2017 World Rally Championship

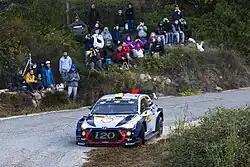
Andreas Mikkelsen and Anders Jæger joined Hyundai Motorsport for the 2017 Rally Catalunya.

Kris Meeke and Paul Nagle took the first tarmac win of their career in Catalunya, while Sébastien Ogier and Julien Ingrassia extended their championship lead. Ott Tänak and Martin Järveoja finished third, passing Thierry Neuville and Nicolas Gilsoul in the championship standings after Neuville and Gilsoul retired with damaged suspension.